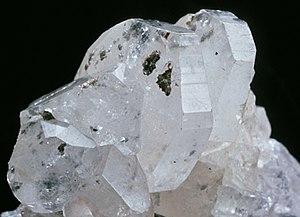
Un nésosilicate est un minéral de la famille des silicates dont le groupement (SiO₄)⁴⁻ associé à des ions positifs constitue le motif cristallin de base. Ce sont des tétraèdres isolés et liés par des cations autres que le silicium.
La phénacite est une espèce minérale du groupe des silicates, sous-groupe des nésosilicates. Sa formule chimique est Be₂SiO₄. La phénacite appartient au système cristallin trigonal, son réseau est rhomboédrique, son groupe d'espace R 3.
La minéralogie est une science multidisciplinaire qui a pour objet les minéraux, leurs identifications, leurs caractérisations et descriptions, leurs analyses, leurs variétés et habitus, leurs classements, classifications et collections, leurs gîtologie, gisements et répartitions, leurs origines et leurs divers modes de formation, leurs usages par l'Homme, leurs intérêts pour la végétation ou la faune, leurs histoires dans l'univers des écrits ou discours savants ou des savoirs profanes ou traditionnels, les diverses modalités de connaissances... La minéralogie descriptive étudie les minéraux des milieux naturels, constituants diversement associés dans les roches. Elle peut être considérée, tout en gardant son statut autonome et réglementé au niveau international, comme une discipline de base de la géologie, une science auxiliaire de la pétrologie, ou encore une branche de la planétologie ou une matière d'approfondissement en prolongation de la chimie minérale dans le sens étendu où les produits de la cristallisation artificielle, en laboratoire ou en four technique, sont admis.